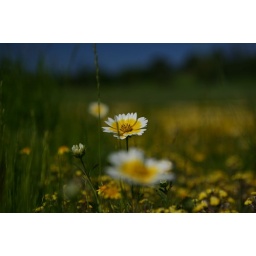
A whole field of flowers in Bidwell Park, California.